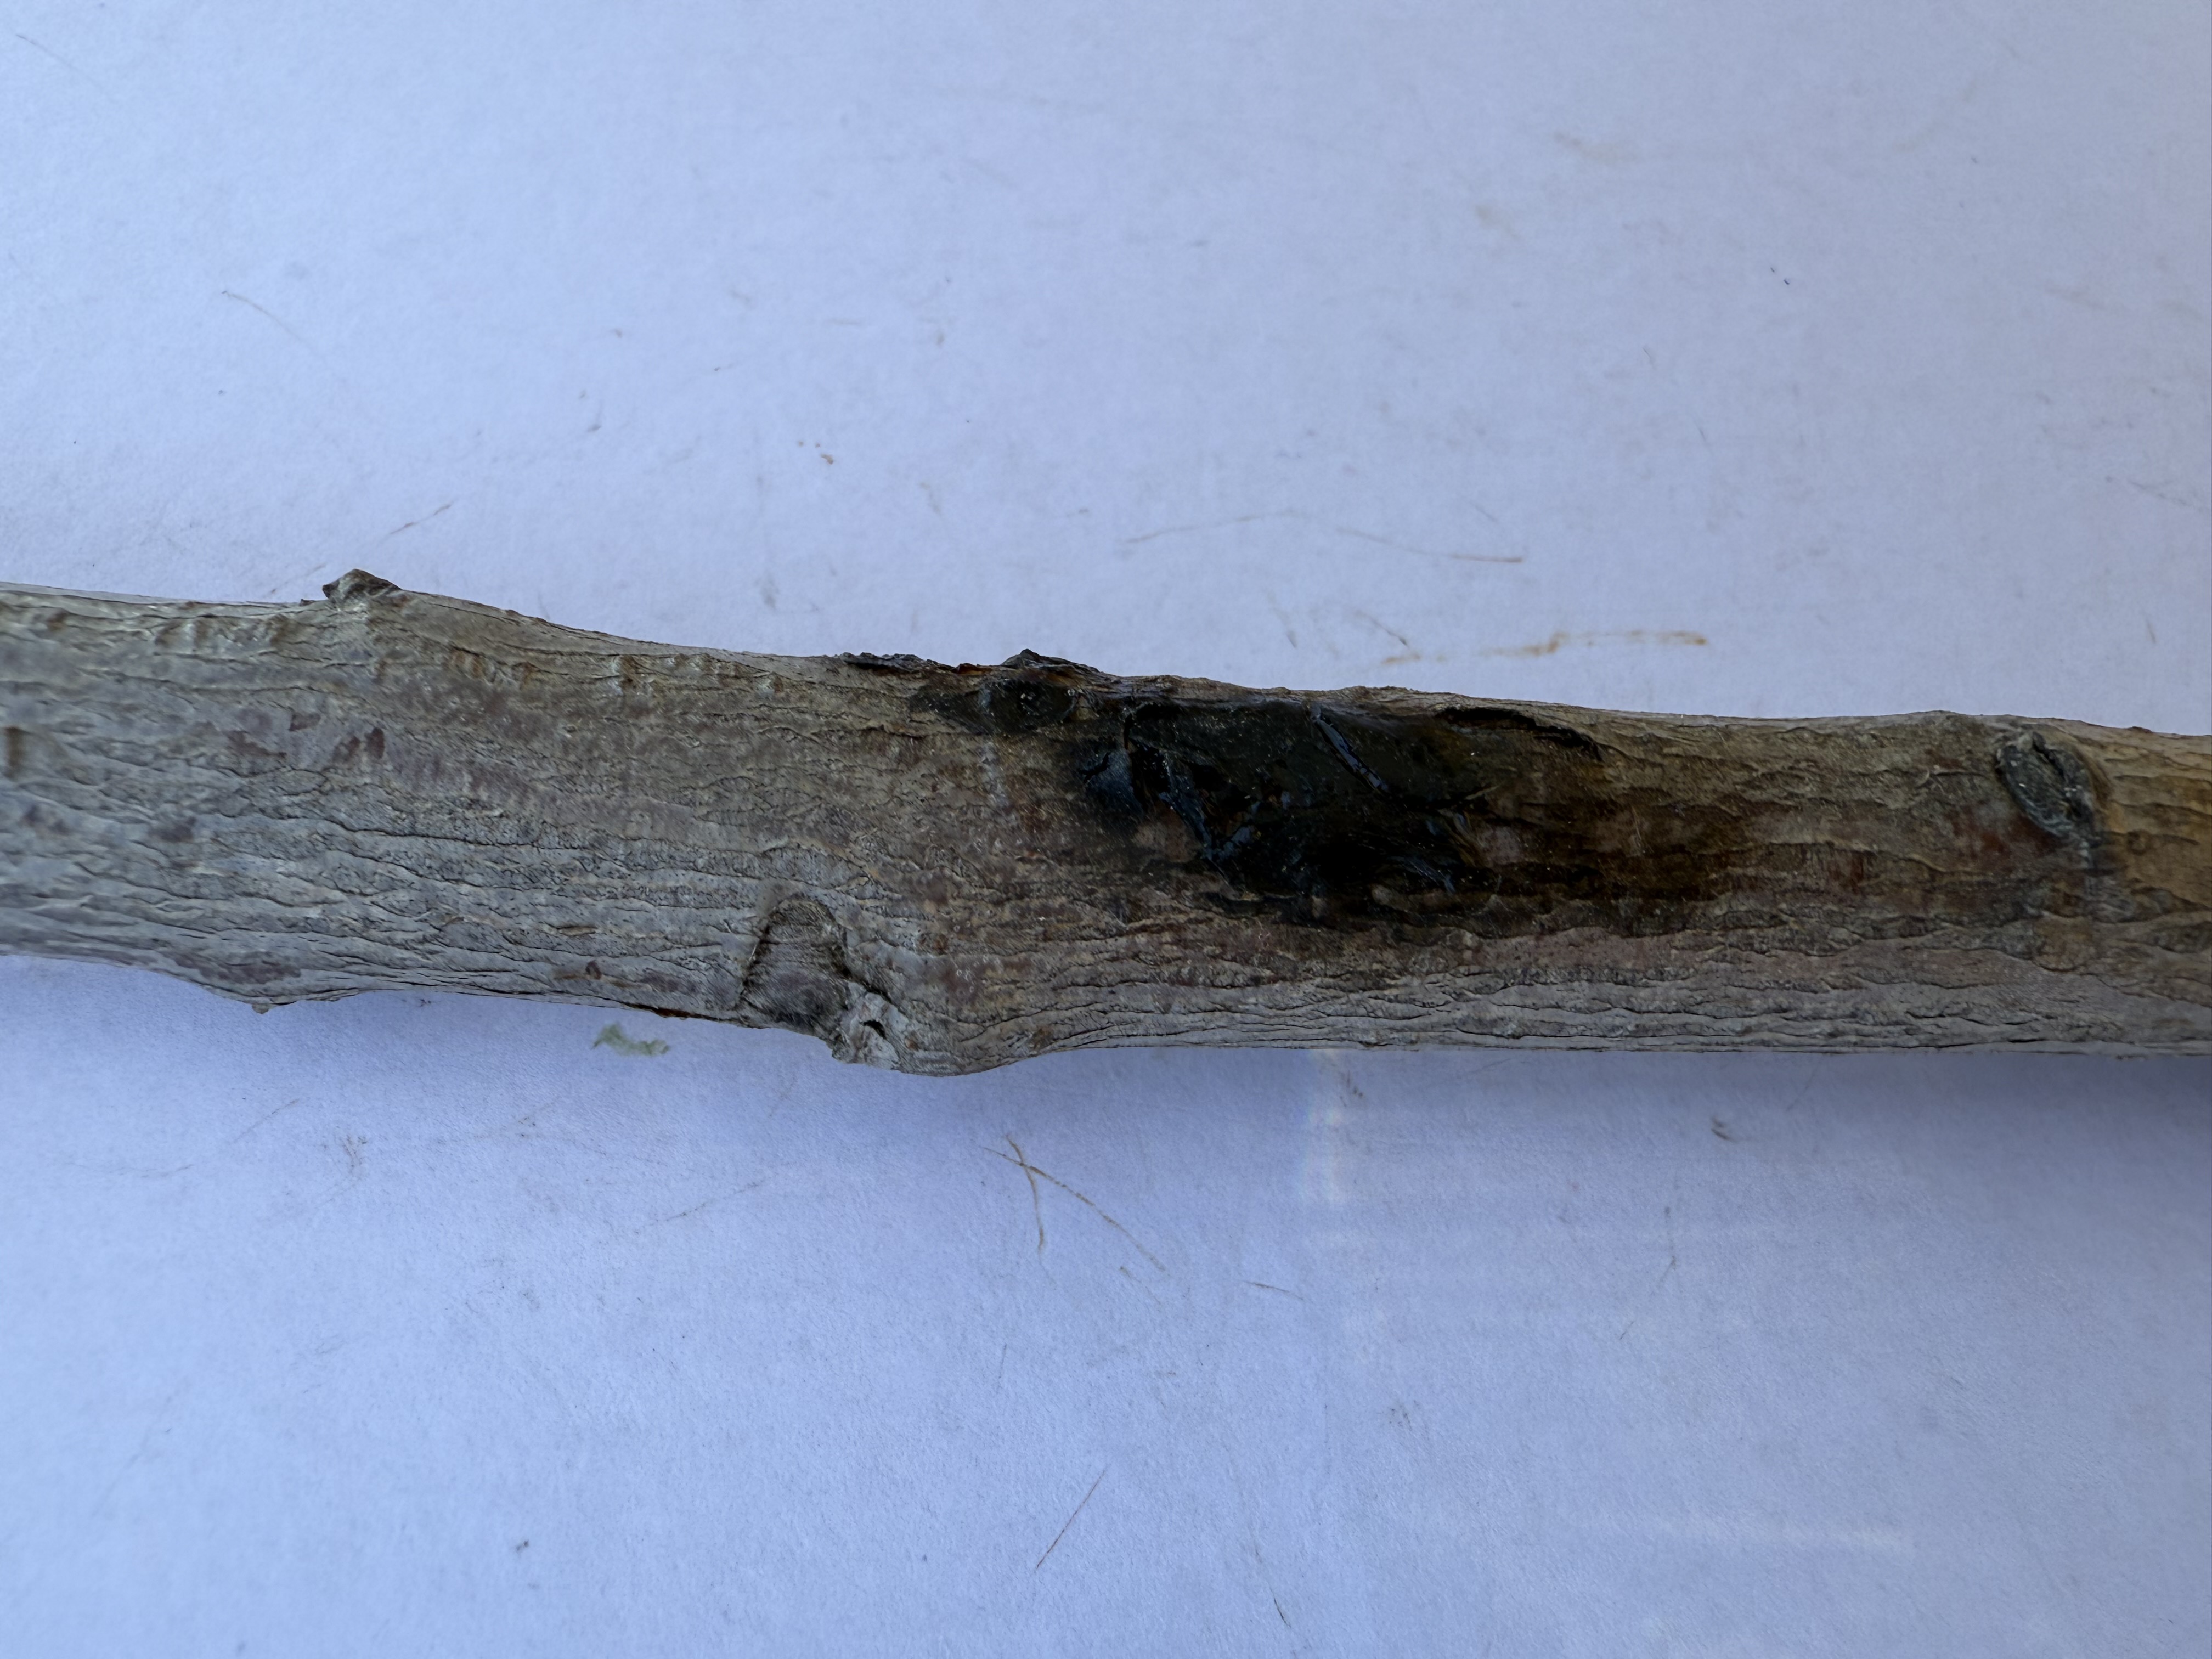
Variety: Hale Peach